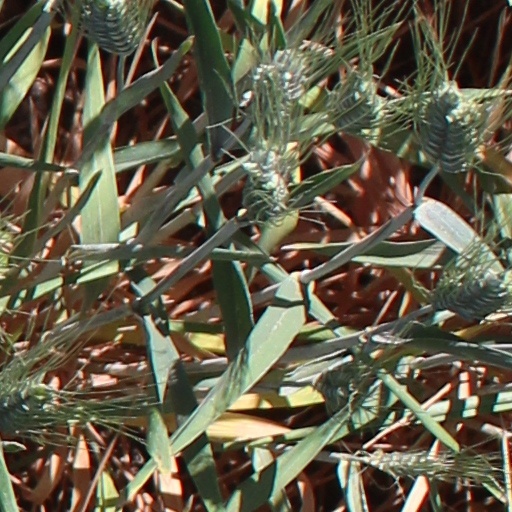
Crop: wheat